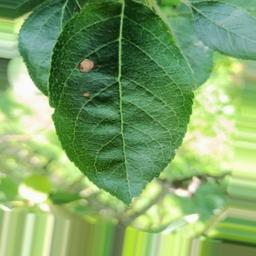
Label: Alternaria